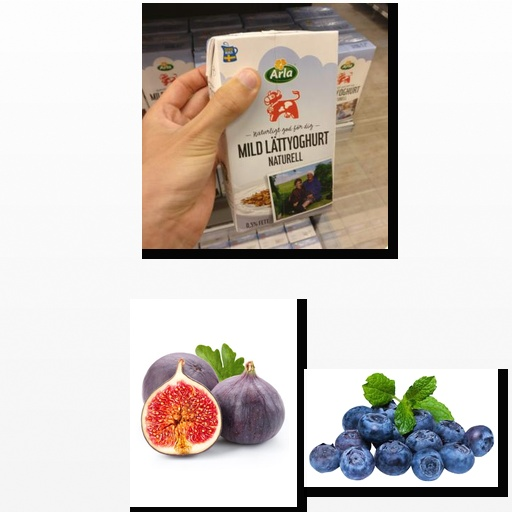
Food items: fig, natural_low_fat_yogurt, blueberry